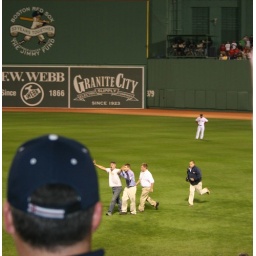
Yeah, buddy, you rule. I couldn't get the shot where the guy in the blue shirt shoved the interloper down the ramp.